2022 Kazakh constitutional referendum

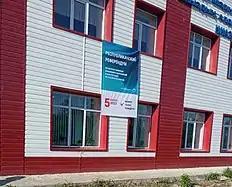
A campaign poster in Kulan at a lyceum school which served as a polling station No. 342, 17 May 2022

A national headquarters in support of the referendum was formed on 6 May 2022, which encompassed major public associations, industry associations and a number of political parties, specifically the Ak Zhol Democratic Party and Auyl People's Democratic Patriotic Party. Töleubek Muqaşev, chairing the headquarters, stressed that the amendments would help expand civic participation in Kazakhstani governance, provide effective mechanisms for the function of an "influential parliament", open the mäslihats (local assemblies) to citizens, and keep government officials accountable. Muqaşev claimed that the newly adopted changes to the constitution would lead to the development of "political pluralism and a competitive democratic environment" and that the organisation would campaign in all regions of Kazakhstan including remote parts of the country as well.